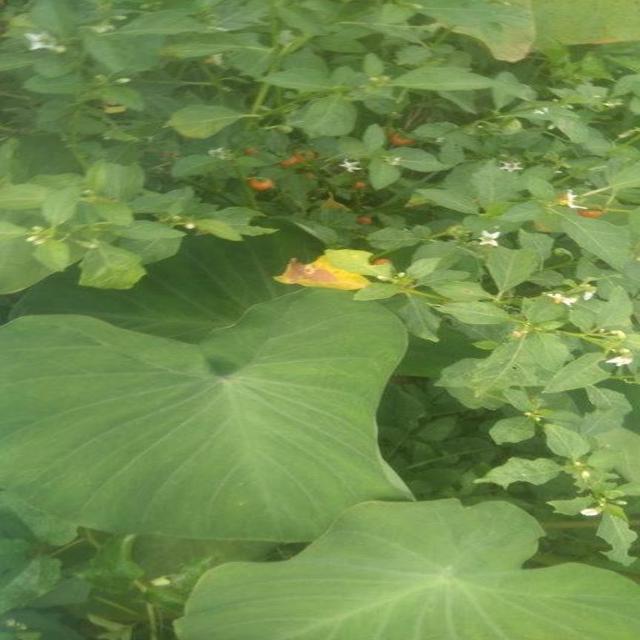
Label: Healthy